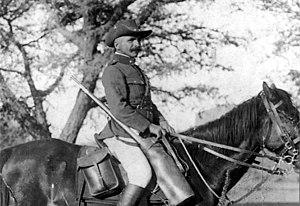
Durant la Première Guerre mondiale, le rôle du cheval connaît une transition liée à l'évolution stratégique et tactique du conflit armé. Alors que la cavalerie est considérée, au début des hostilités, comme l'élément offensif par excellence des forces armées, elle se révèle vulnérable face à la modernisation de l'artillerie et des armes lourdes, telles que la mitrailleuse. C'est la raison pour laquelle elle est progressivement remplacée par des divisions blindées mécanisées, la présence de chevaux ne devenant plus que ponctuelle sur les champs de bataille. Cette évolution se produit parallèlement au développement du char d'assaut, ce qui ne manque pas d'accélérer le processus, ce dernier devenant la pièce maîtresse des tactiques de choc.